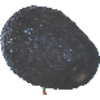
Label: Avocado ripe 1